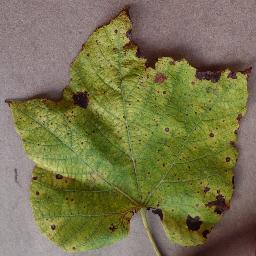
Label: Grape___Leaf_blight_(Isariopsis_Leaf_Spot)